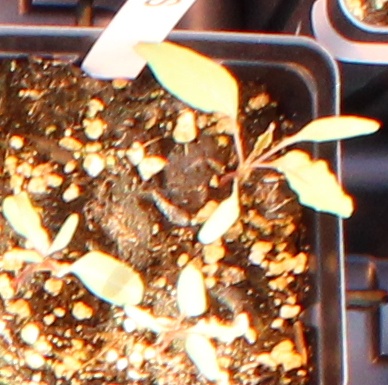
Label: Palmer Amaranth